Puerto Rico campaign

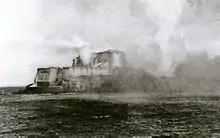
Bombardment of San Felipe del Morro

On May 12, Sampson's squadron arrived at San Juan, finding an empty harbor. Making the best of the situation and as an exercise for his untested gunners, Sampson ordered the bombardment of the city's citadels. Captains Ramón Acha Caamaño and José Antonio Iriarte were among those who defended the city, from Castillo San Felipe del Morro. They had three batteries under their command, which were armed with at least three 15 cm Ordóñez cannons. The battle lasted three hours and resulted in the death of Justo Esquivies, the first Puerto Rican soldier to die in the Puerto Rico campaign. Caamaño was awarded the "Cruz de la Orden de Merito Militar" (the Cross of the Order of the Military Merit) first class for his actions.